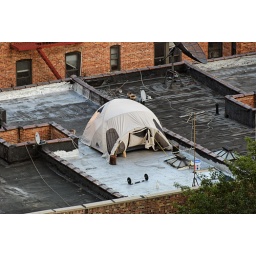
I just noticed that someone is living in a tent on the roof of the building across the street.